Tagbanwa

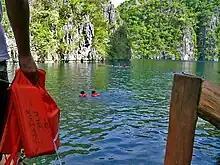
The Kayangan Lake is considered a sacred place by the Tagbanwa people.

The basic social unit of the Tagbanwas is their nuclear family composed of a married couple and their children. They are monogamous. They live in houses that are made up of bamboo and wood for a strong frame, anahaw leaves for roof and walls, and bamboo slats for the flooring. Tagbanwa live in compact villages of 45 to 500 individuals.